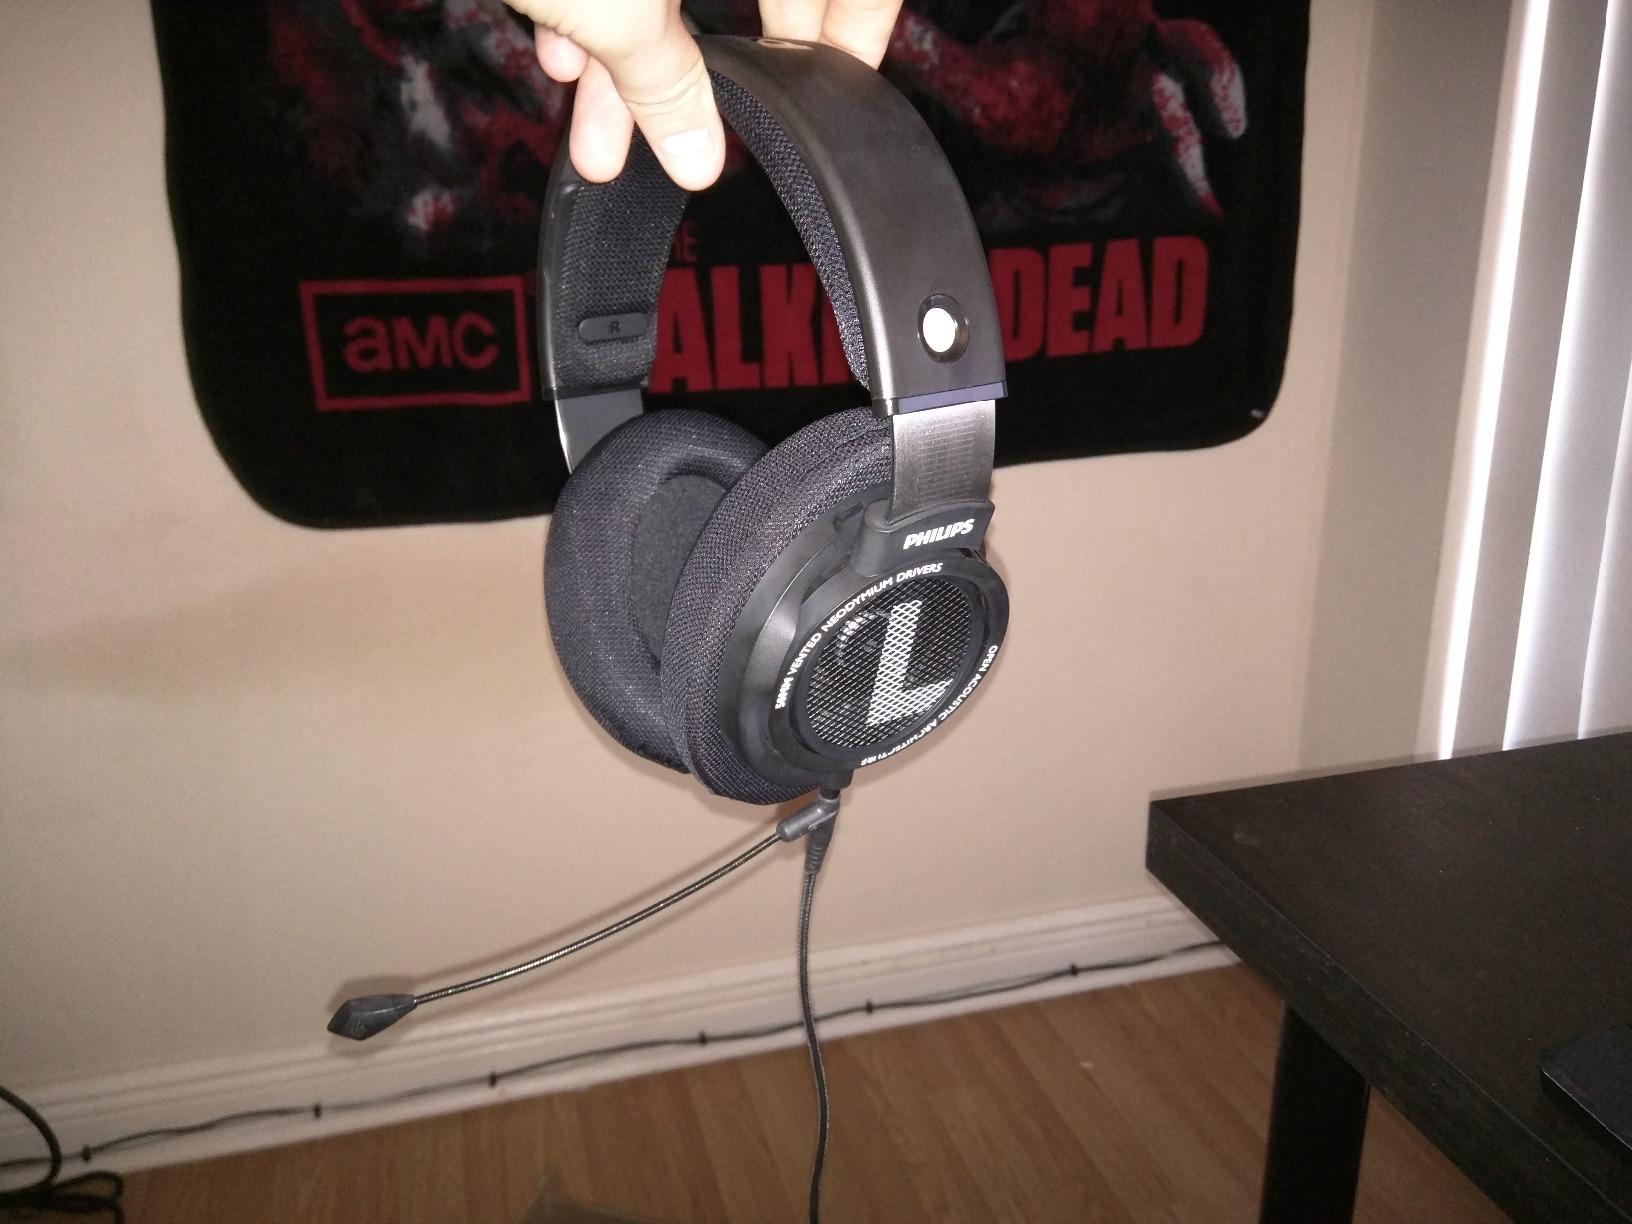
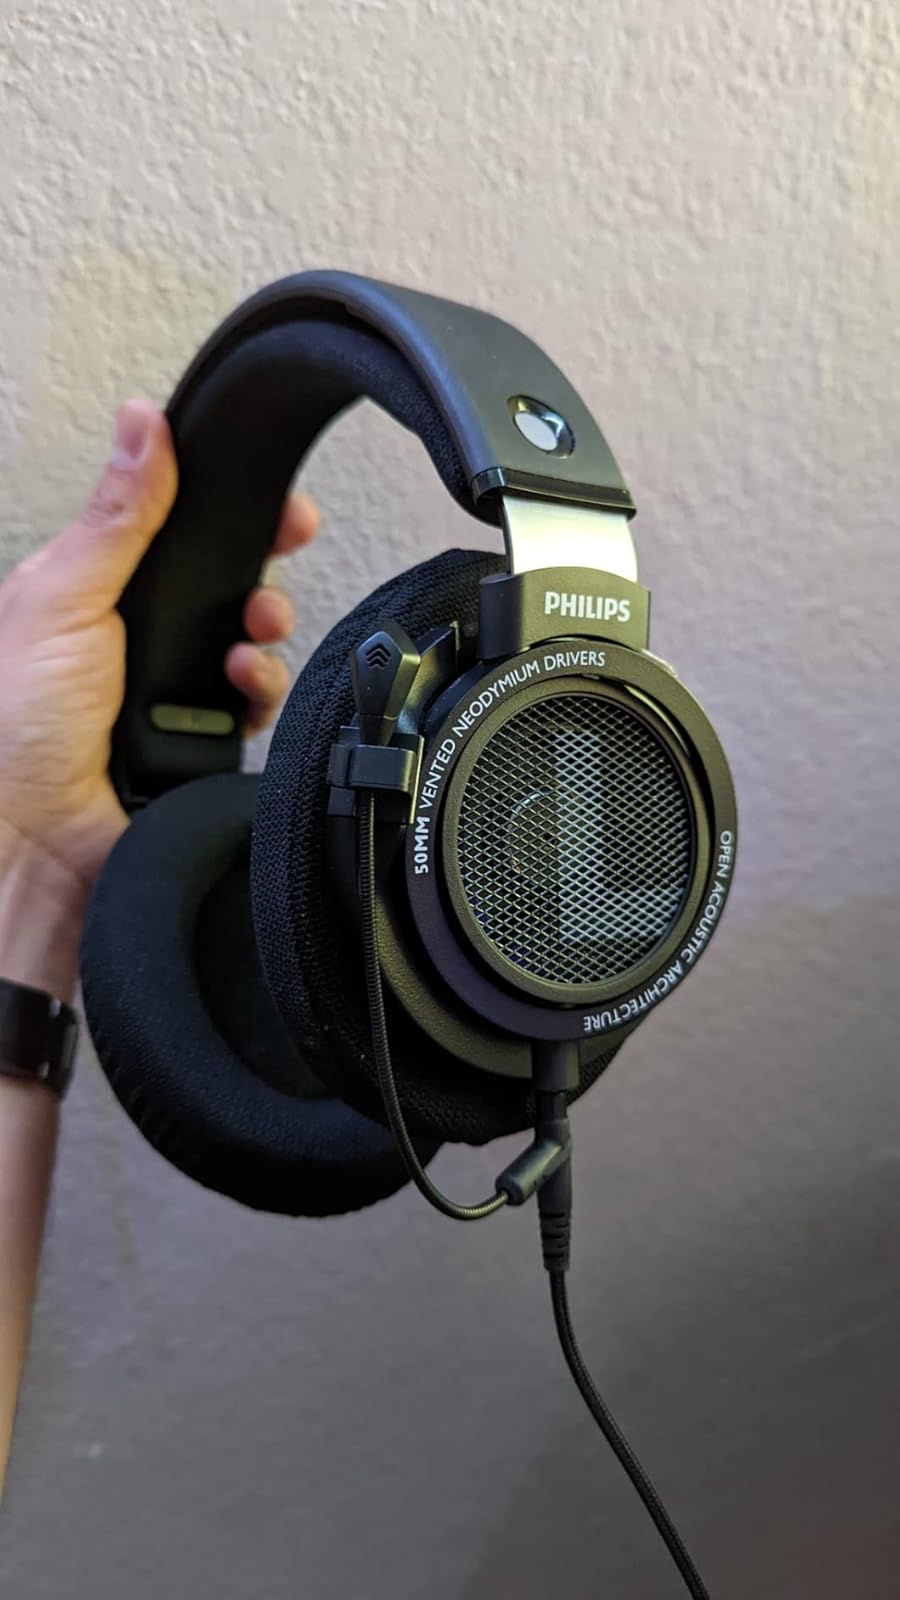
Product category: headphones
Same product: yes